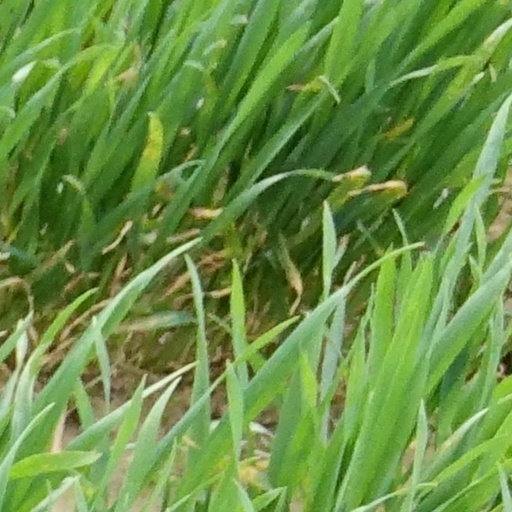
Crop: wheat